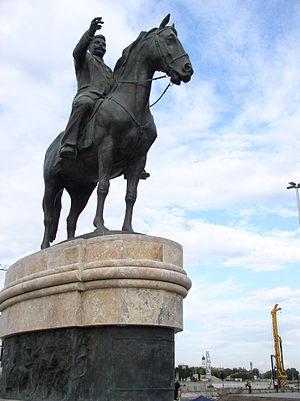
La place de Macédoine est la place centrale de Skopje, la capitale de la République de Macédoine du Nord. Elle couvre 18 500 m², ce qui en fait la plus vaste place du pays.
Gotsé Deltchev ou Goce Delčev, né Gueorgui Nikolov Deltchev le 4 février 1872 à Kilkis et mort le 4 mai 1903 à Banitsa, est un important révolutionnaire bulgare de la Macédoine ottomane du début du XXᵉ siècle. Il était notamment l'un des dirigeants de l'Organisation révolutionnaire intérieure macédonienne, une organisation paramilitaire active en Turquie d'Europe à la fin du XIXᵉ et au début du XXᵉ siècle. Comme la plupart des personnalités nées en Macédoine avant que celle-ci ne soit reconnue en tant que nation, il est considéré bulgare.
Skopje 2014 est une vaste campagne d'aménagement et de construction qui doit donner un nouveau visage au centre de Skopje, capitale de la République de Macédoine. La ville, détruite par un tremblement de terre en 1963, présente en effet un urbanisme moderniste dépourvu de monuments historiques et d'édifices prestigieux, habituels dans le paysage des autres capitales européennes. L'opération prévoit notamment la reconstruction de monuments emblématiques disparus lors du séisme ainsi que la création de musées, de monuments commémoratifs, etc.